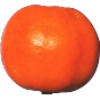
Label: Clementine 1